Tezu

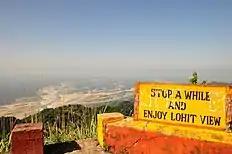
"Lohit View"

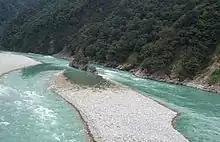
"Parshuram Kund"

The recently constructed airport at Tezu will be the first civilian airport of Arunachal Pradesh. On Sep 22, 2017 the first successful test flight was conducted. Other nearest airports are at Mohanbari (154 km) and Guwahati (Lokpriya Gopinath Bordoloi International Airport). Tezu is linked with the adjacent state Assam by road. Arunachal Pradesh State Transport Services (APSTS) and other privately owned vehicles provide seamless connectivity to Assam. Most of the vehicles provide connectivity to Tinsukia, Assam. The nearest railway station is at Tinsukia (NTSK) which is linked to major parts of country like Guwahati, Delhi, Kolkata, Bangalore, etc.